Family Parade

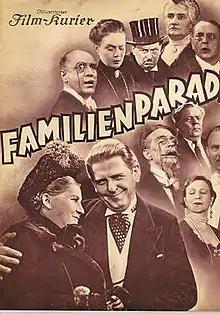

Family Parade is a 1936 German comedy film directed by Fritz Wendhausen and starring Ernst Dumcke, Curd Jürgens and Amanda Lindner. It was shot at the Halensee Studios in Berlin. The film's sets were designed by the art director Fritz Maurischat and Karl Weber.